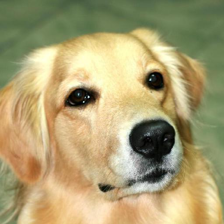
Label: animals